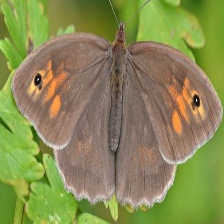
Species: BLACK HAIRSTREAK
Butterfly family (ImageNet category): lycaenid_butterfly